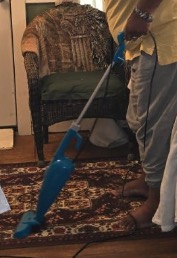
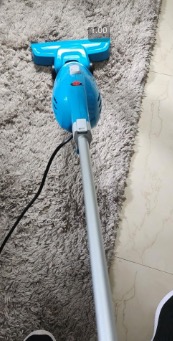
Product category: items_vacuum
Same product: yes